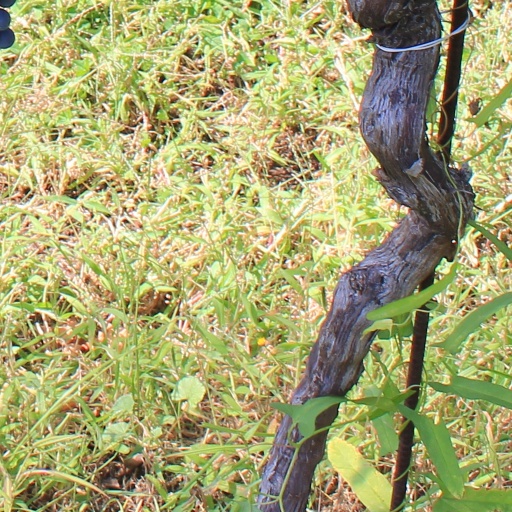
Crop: grape